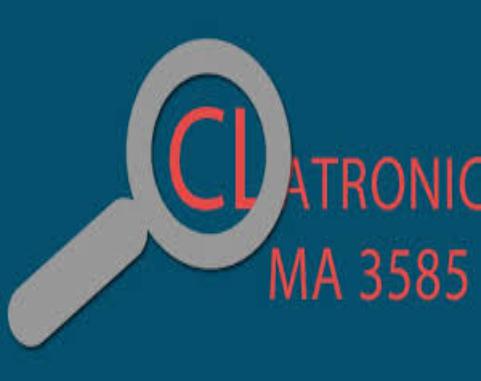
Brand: Clatronic
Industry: Electronic